Lokanathan IAS

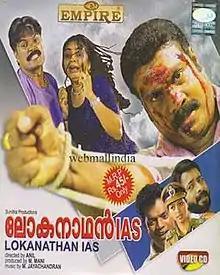

Lokanathan IAS is a 2005 Indian Malayalam language action drama film starring Kalabhavan Mani in the lead role. It was released on 16 September 2005.